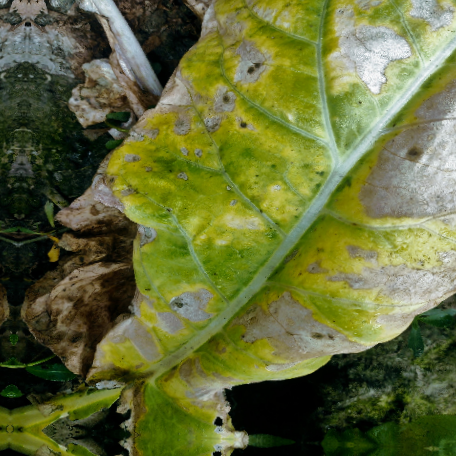
Label: Downy Mildew